Burr Caswell

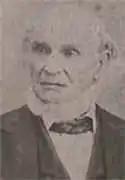

Aaron Burr Caswell (1807–1896) was an American frontiersman and the first white man to occupy any part of Mason County, Michigan. He became the county's first coroner, probate judge and surveyor; and constructed its first framed building that functioned as a home, courthouse and jail—it is also the only surviving landmark of Mason County's earliest history.